Flying Finn

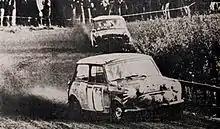
Timo Mäkinen and Rauno Aaltonen at the 1965 1000 Lakes Rally

The nickname was next used to describe the efforts of Finnish rally drivers in the 1960s. Timo Mäkinen, Rauno Aaltonen and Simo Lampinen were among the first drivers referenced as the Flying Finn. In 1968, Castrol released a film called "The Flying Finns", it featured the 1968 1000 Lakes Rally and concentrated on documenting the duel between Mäkinen and Hannu Mikkola. The term then moved on to the next generations of Finnish rally drivers, and among others, the four-time World Rally Champions Juha Kankkunen and Tommi Mäkinen were often referred to as Flying Finns.